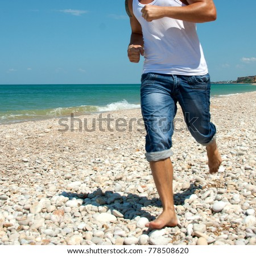
muscular man doing sports on the beach